IZA Prize in Labor Economics

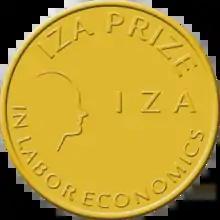
IZA Prize Medal

The IZA Prize in Labor Economics (2002–2020) was a prestigious award in the field of labor economics. The Institute for the Study of Labor awarded a prize each year (from 2016 on every two years in turn with the IZA Young Labor Economist Award) for outstanding academic achievement in the field of labor economics.